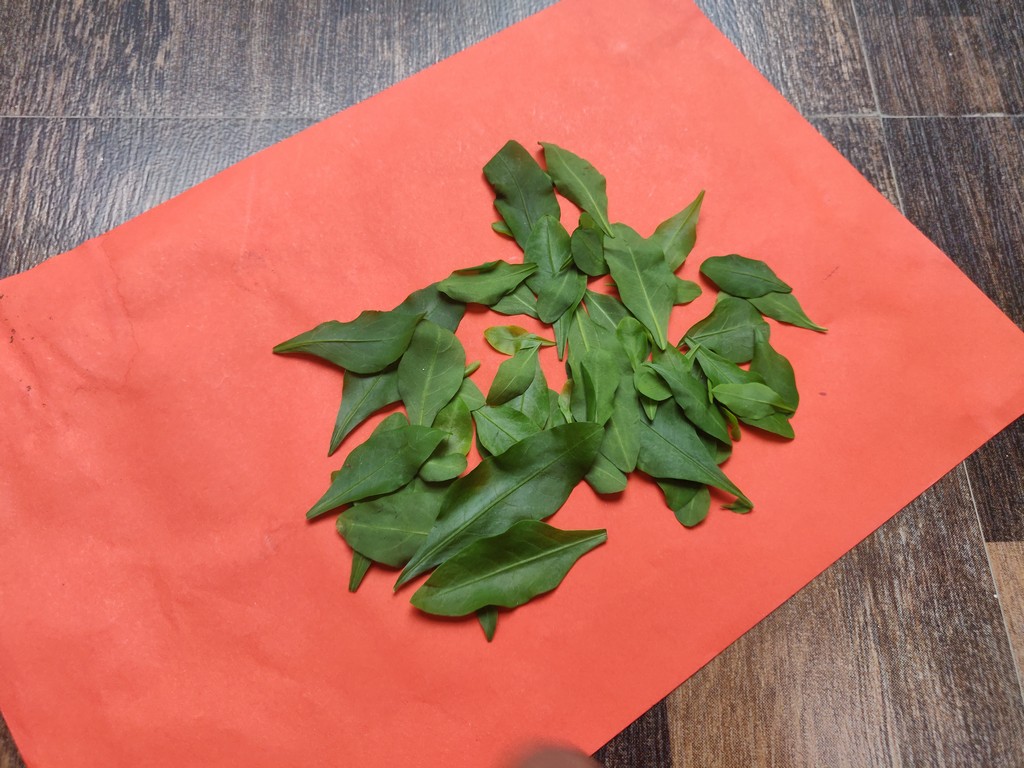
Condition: Healthy
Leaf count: multiple
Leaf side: unknown